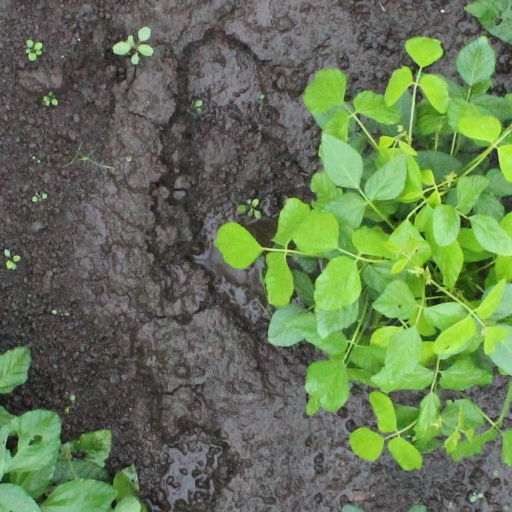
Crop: soybean